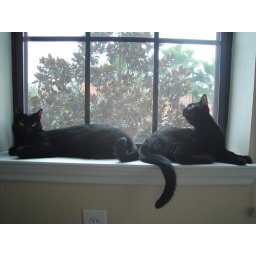
Ivan & Julia sitting in window